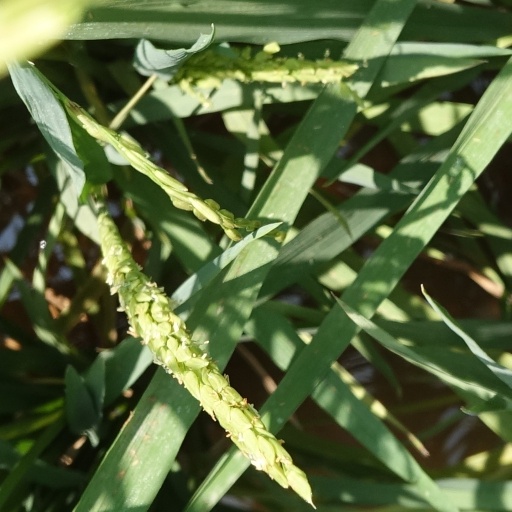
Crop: rice